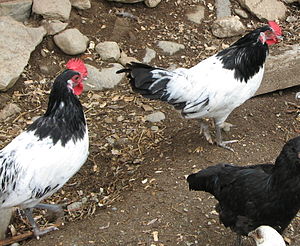
Lakenfelder
Lakenfelderhøns
Lakenfelder er en hønserace, der stammer fra Holland. Hanen vejer 2 kg og hønen vejer 1,5 kg. De lægger hvide æg à 52-57 gram. Racen findes også i dværgform.